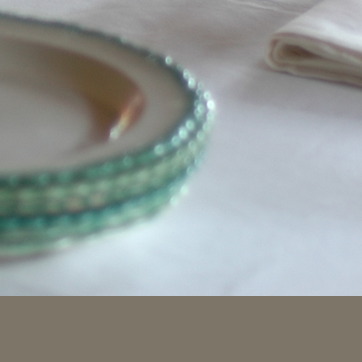
Material: ceramic